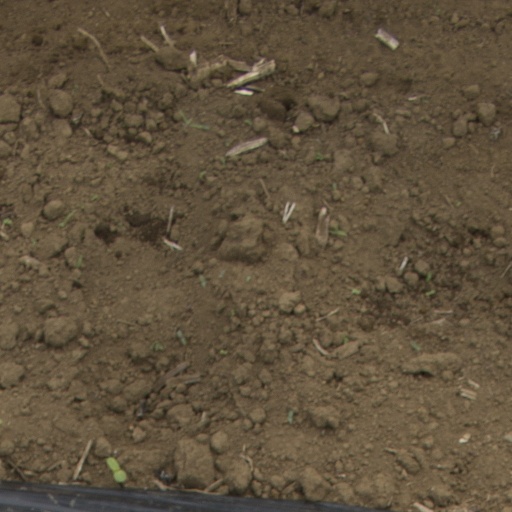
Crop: Jerusalem artichoke